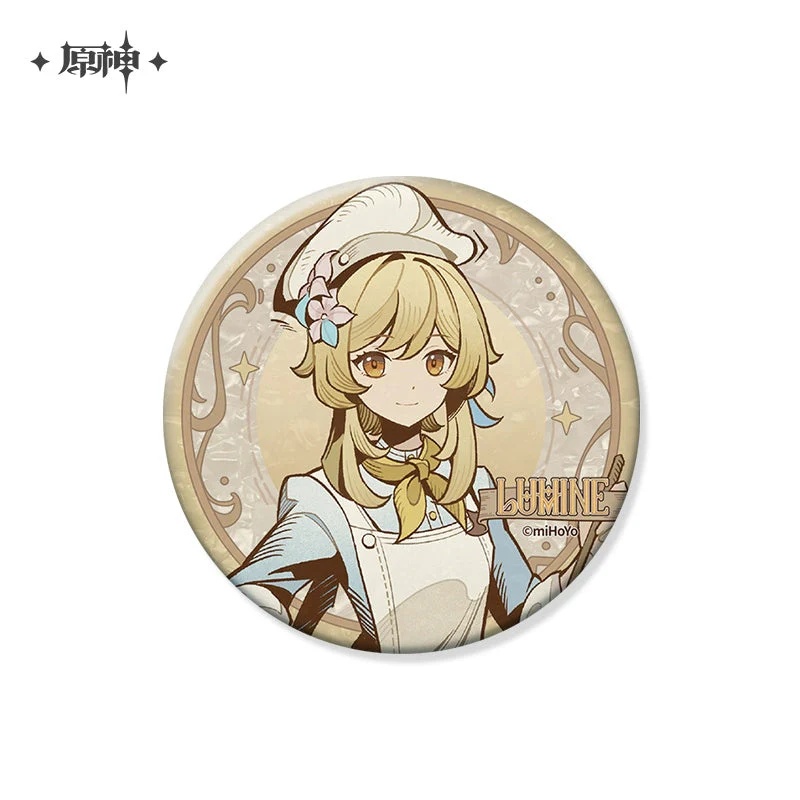
Lumine A – Genshin Impact Shadow Hunting Badge
Brand: Mihoyo
GS00594 UPC: GI13969-LUMINE-A
Category: Toys & Games > Toys > Sports Toy Accessories